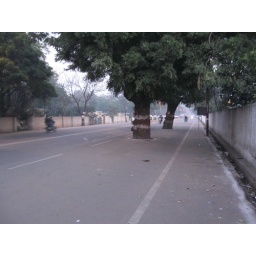
Agra - daily life - trees in the middle of road